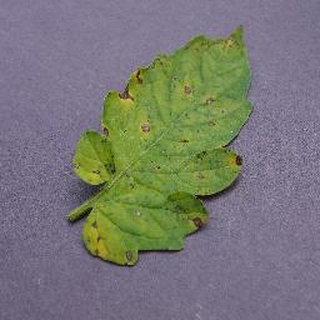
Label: tomato_septoria_leaf_spot